The X Factor (American TV series)

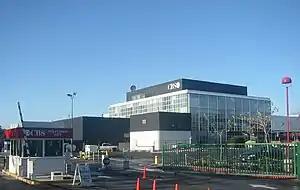
CBS Television City

The selected finalists (either 16 or 17 acts) move into shared accommodation at the Hollywood Hills to take part in the show. The mansion is also notably used for housing the finalists from "American Idol".